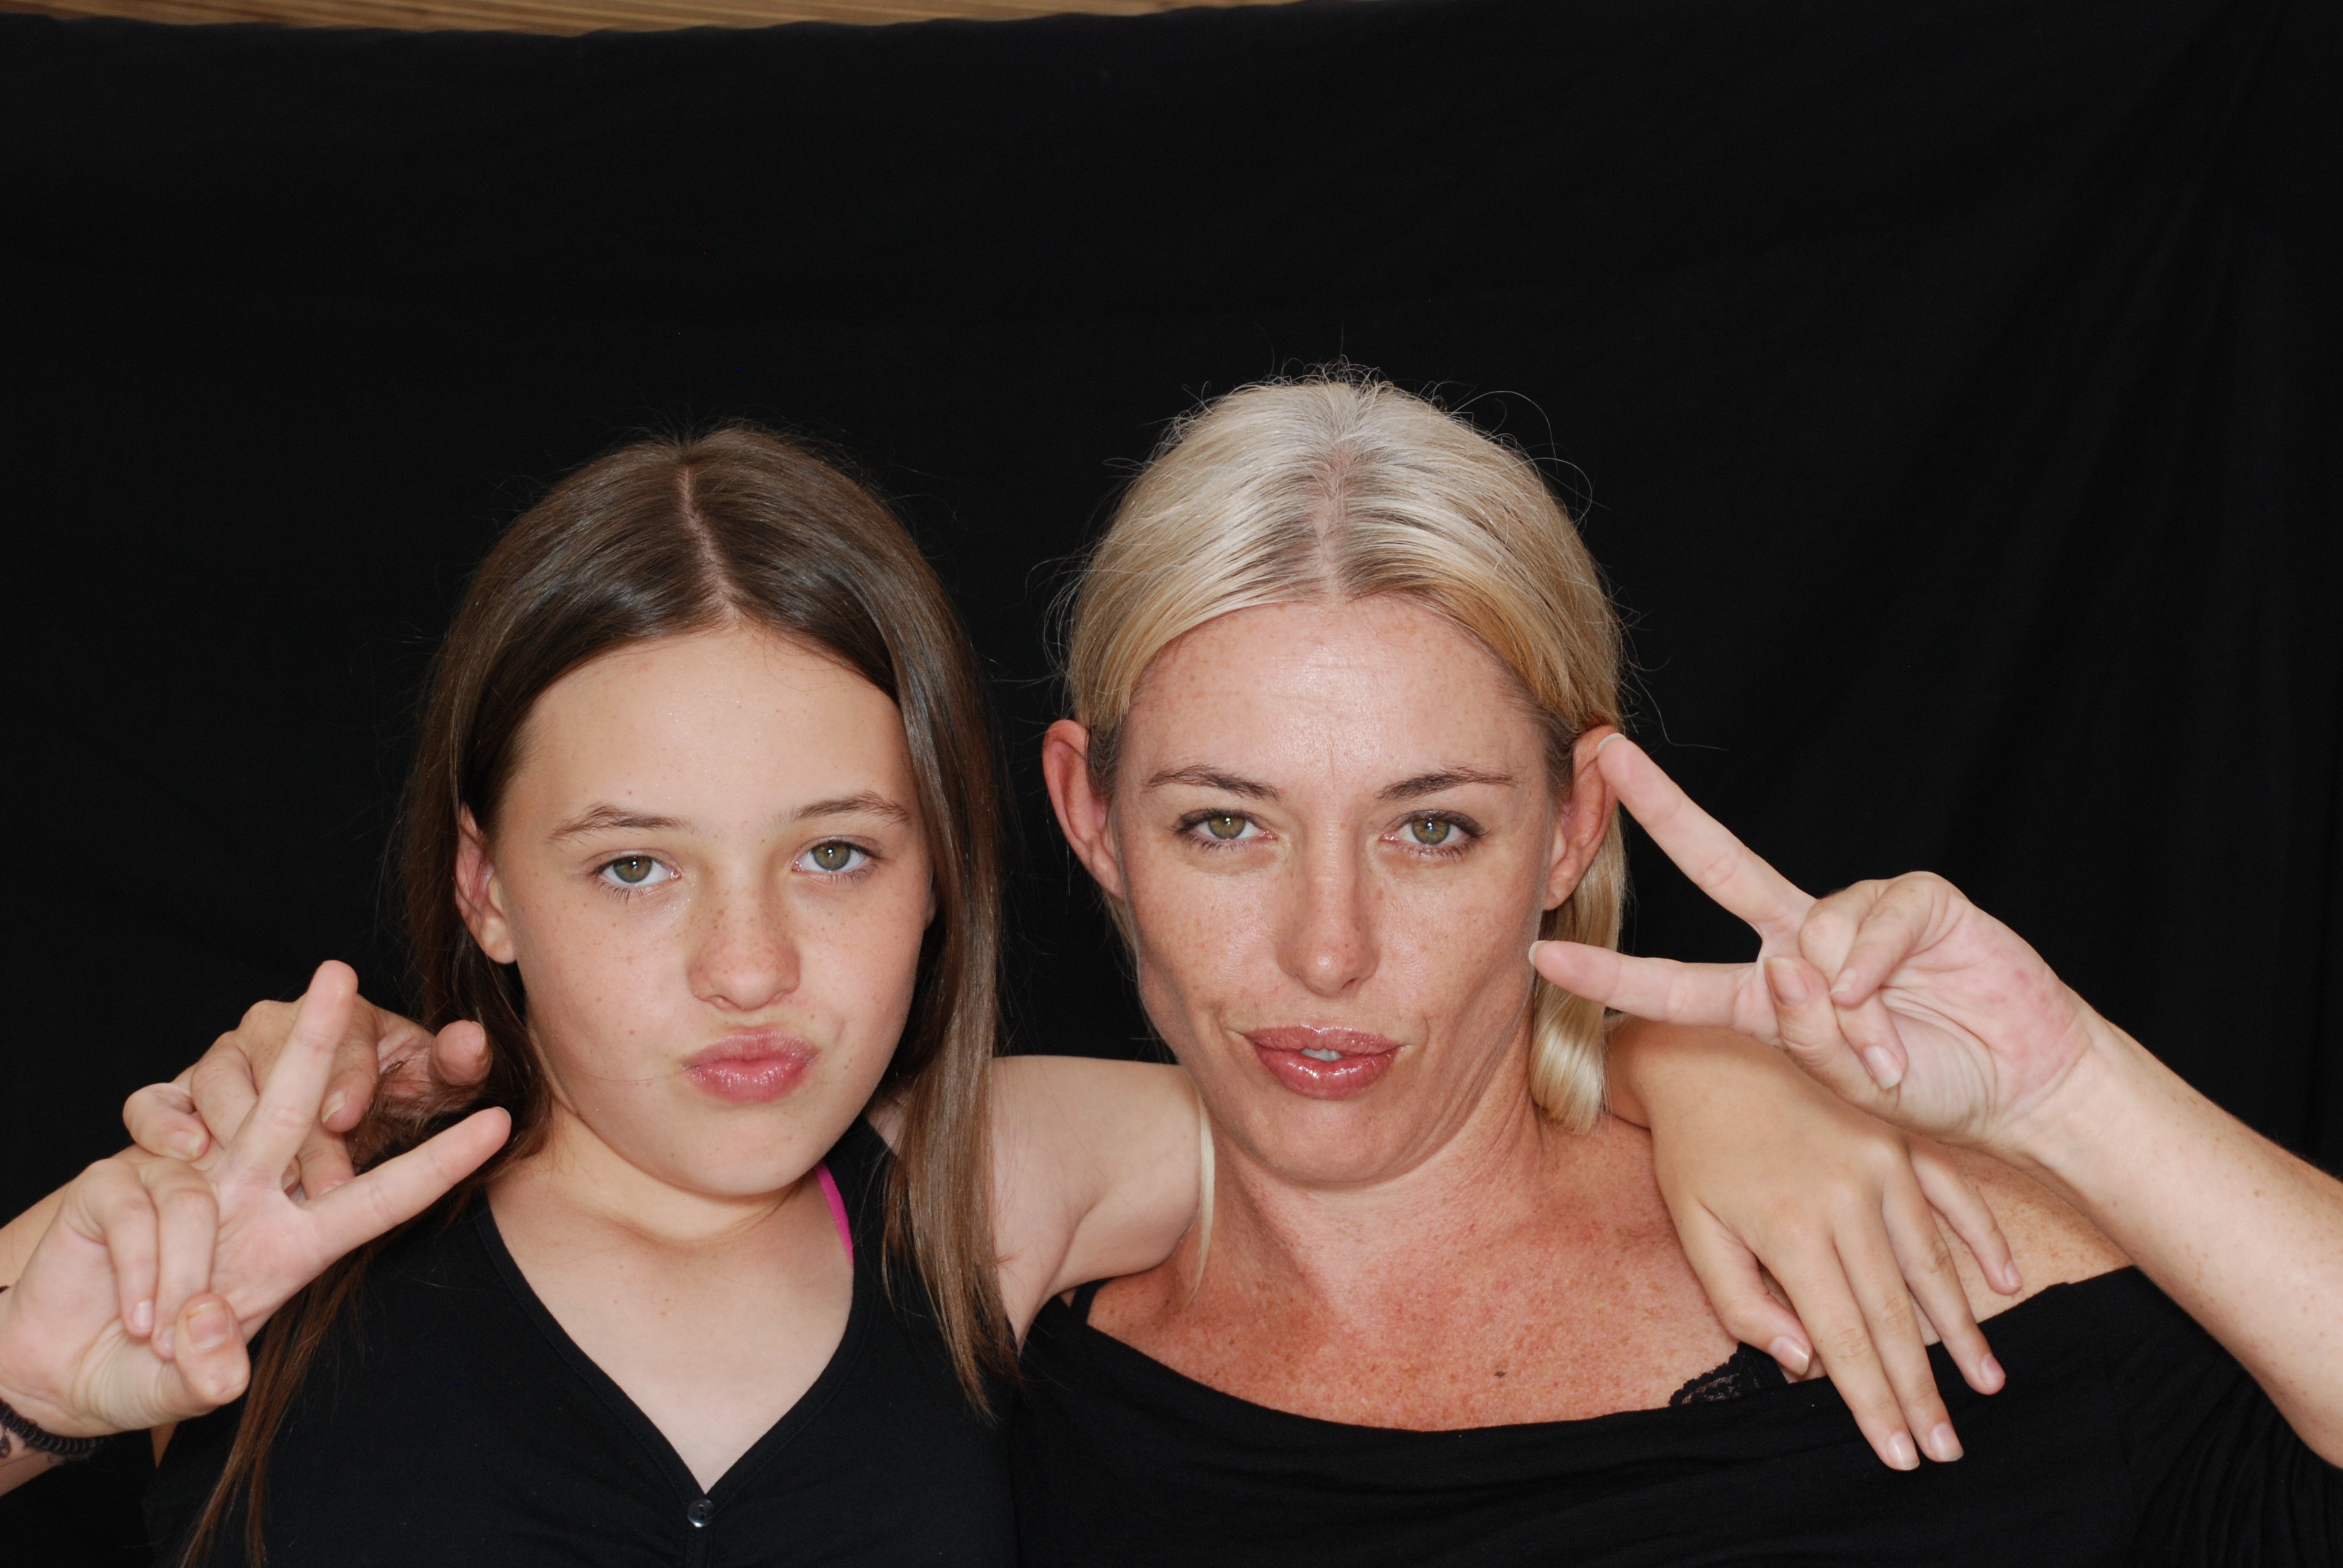
hand, portrait, model, together, hairstyle, parent, mom, cheerful, family, happy, daughter